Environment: real
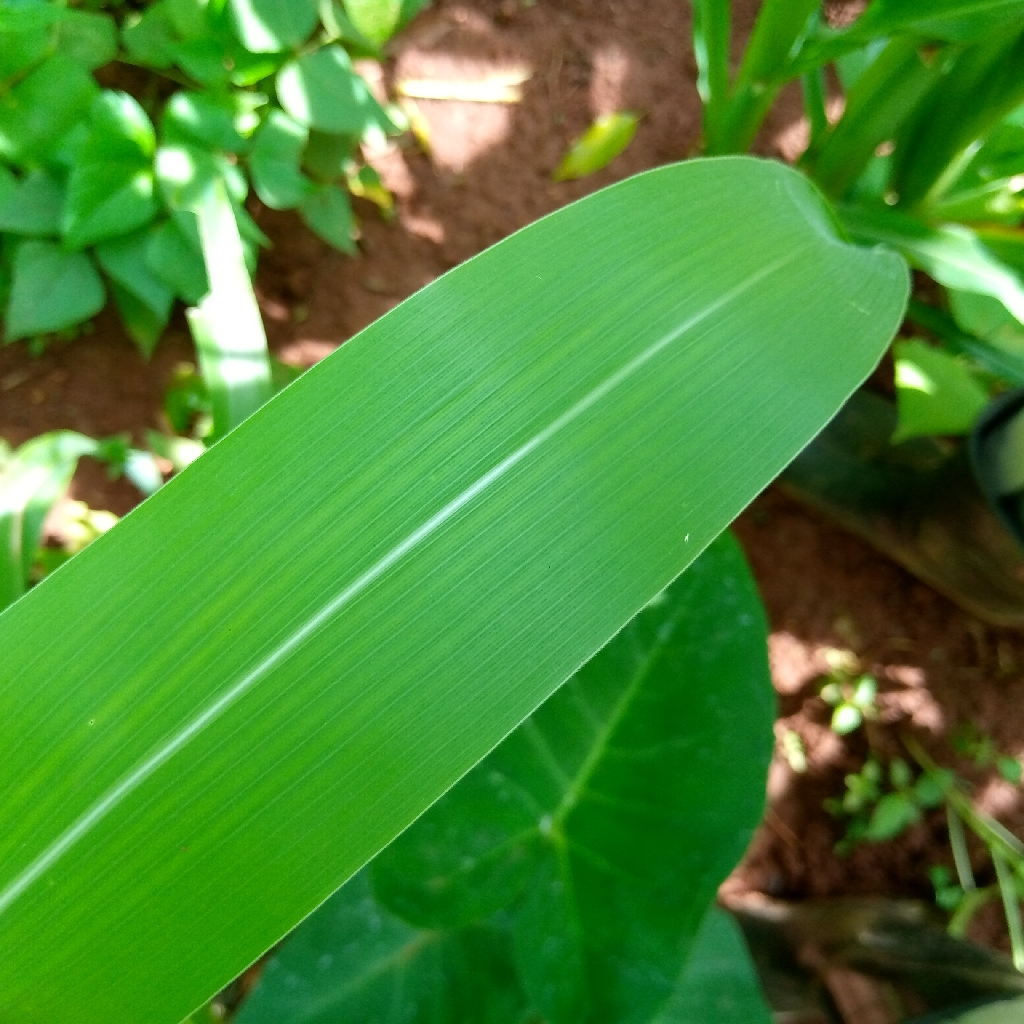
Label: healthy